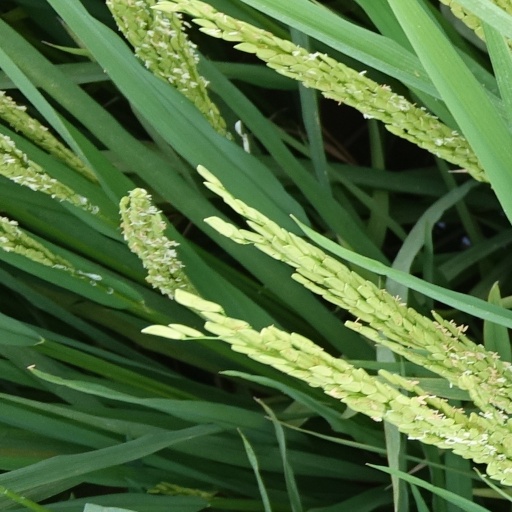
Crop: rice